Similarity measure

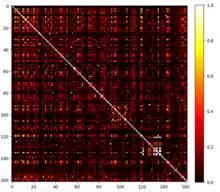
Heatmap of HIST1 region, which is located on mouse chromosome 13 at the following coordinates: [21.7 Mb, 24.1 Mb].

Another commonly used similarity measure is the Jaccard index or Jaccard similarity, which is used in clustering techniques that work with binary data such as presence/absence data or Boolean data; The Jaccard similarity is particularly useful for clustering techniques that work with text data, where it can be used to identify clusters of similar documents based on their shared features or keywords. It is calculated as the size of the intersection of two sets divided by the size of the union of the two sets: formula_4.